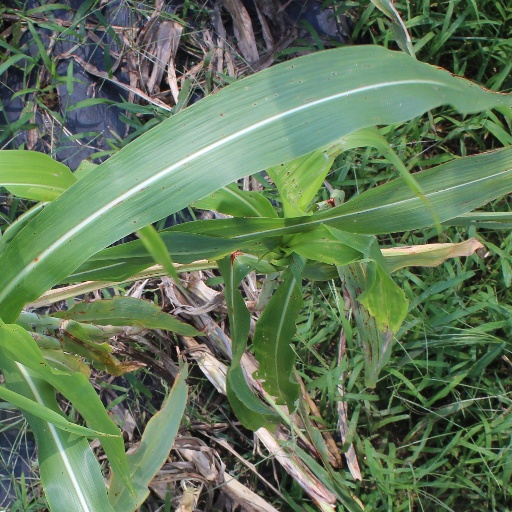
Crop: sorghum